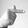
ASL letter: T